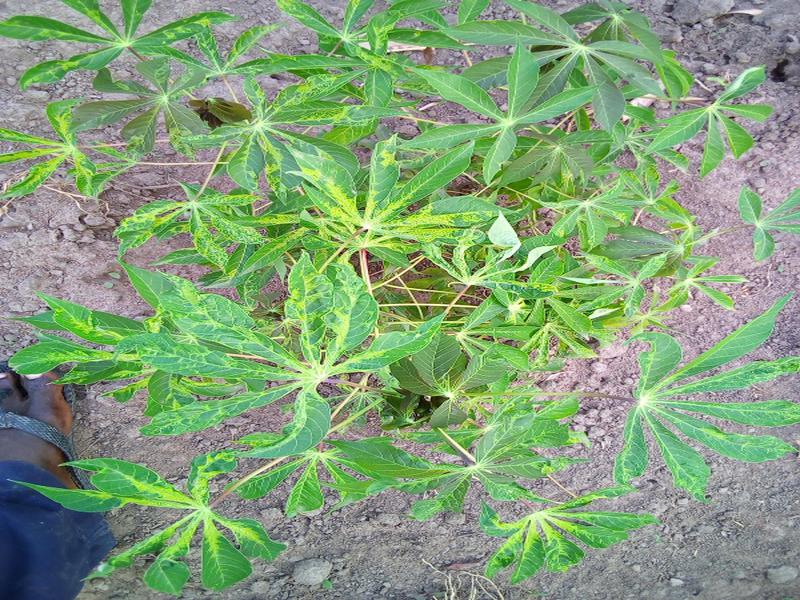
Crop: cassava
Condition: mosaic_disease